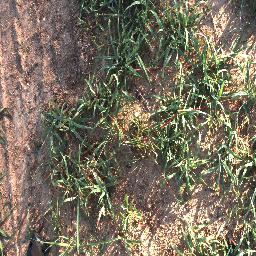
Label: negative